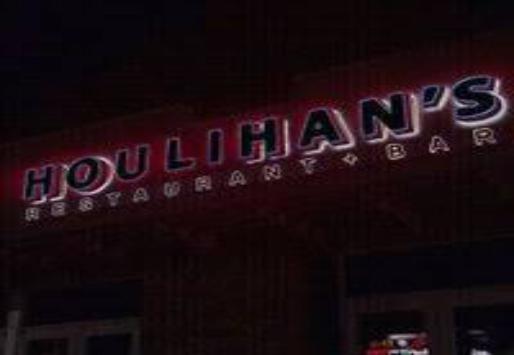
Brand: Houlihan's
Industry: Others